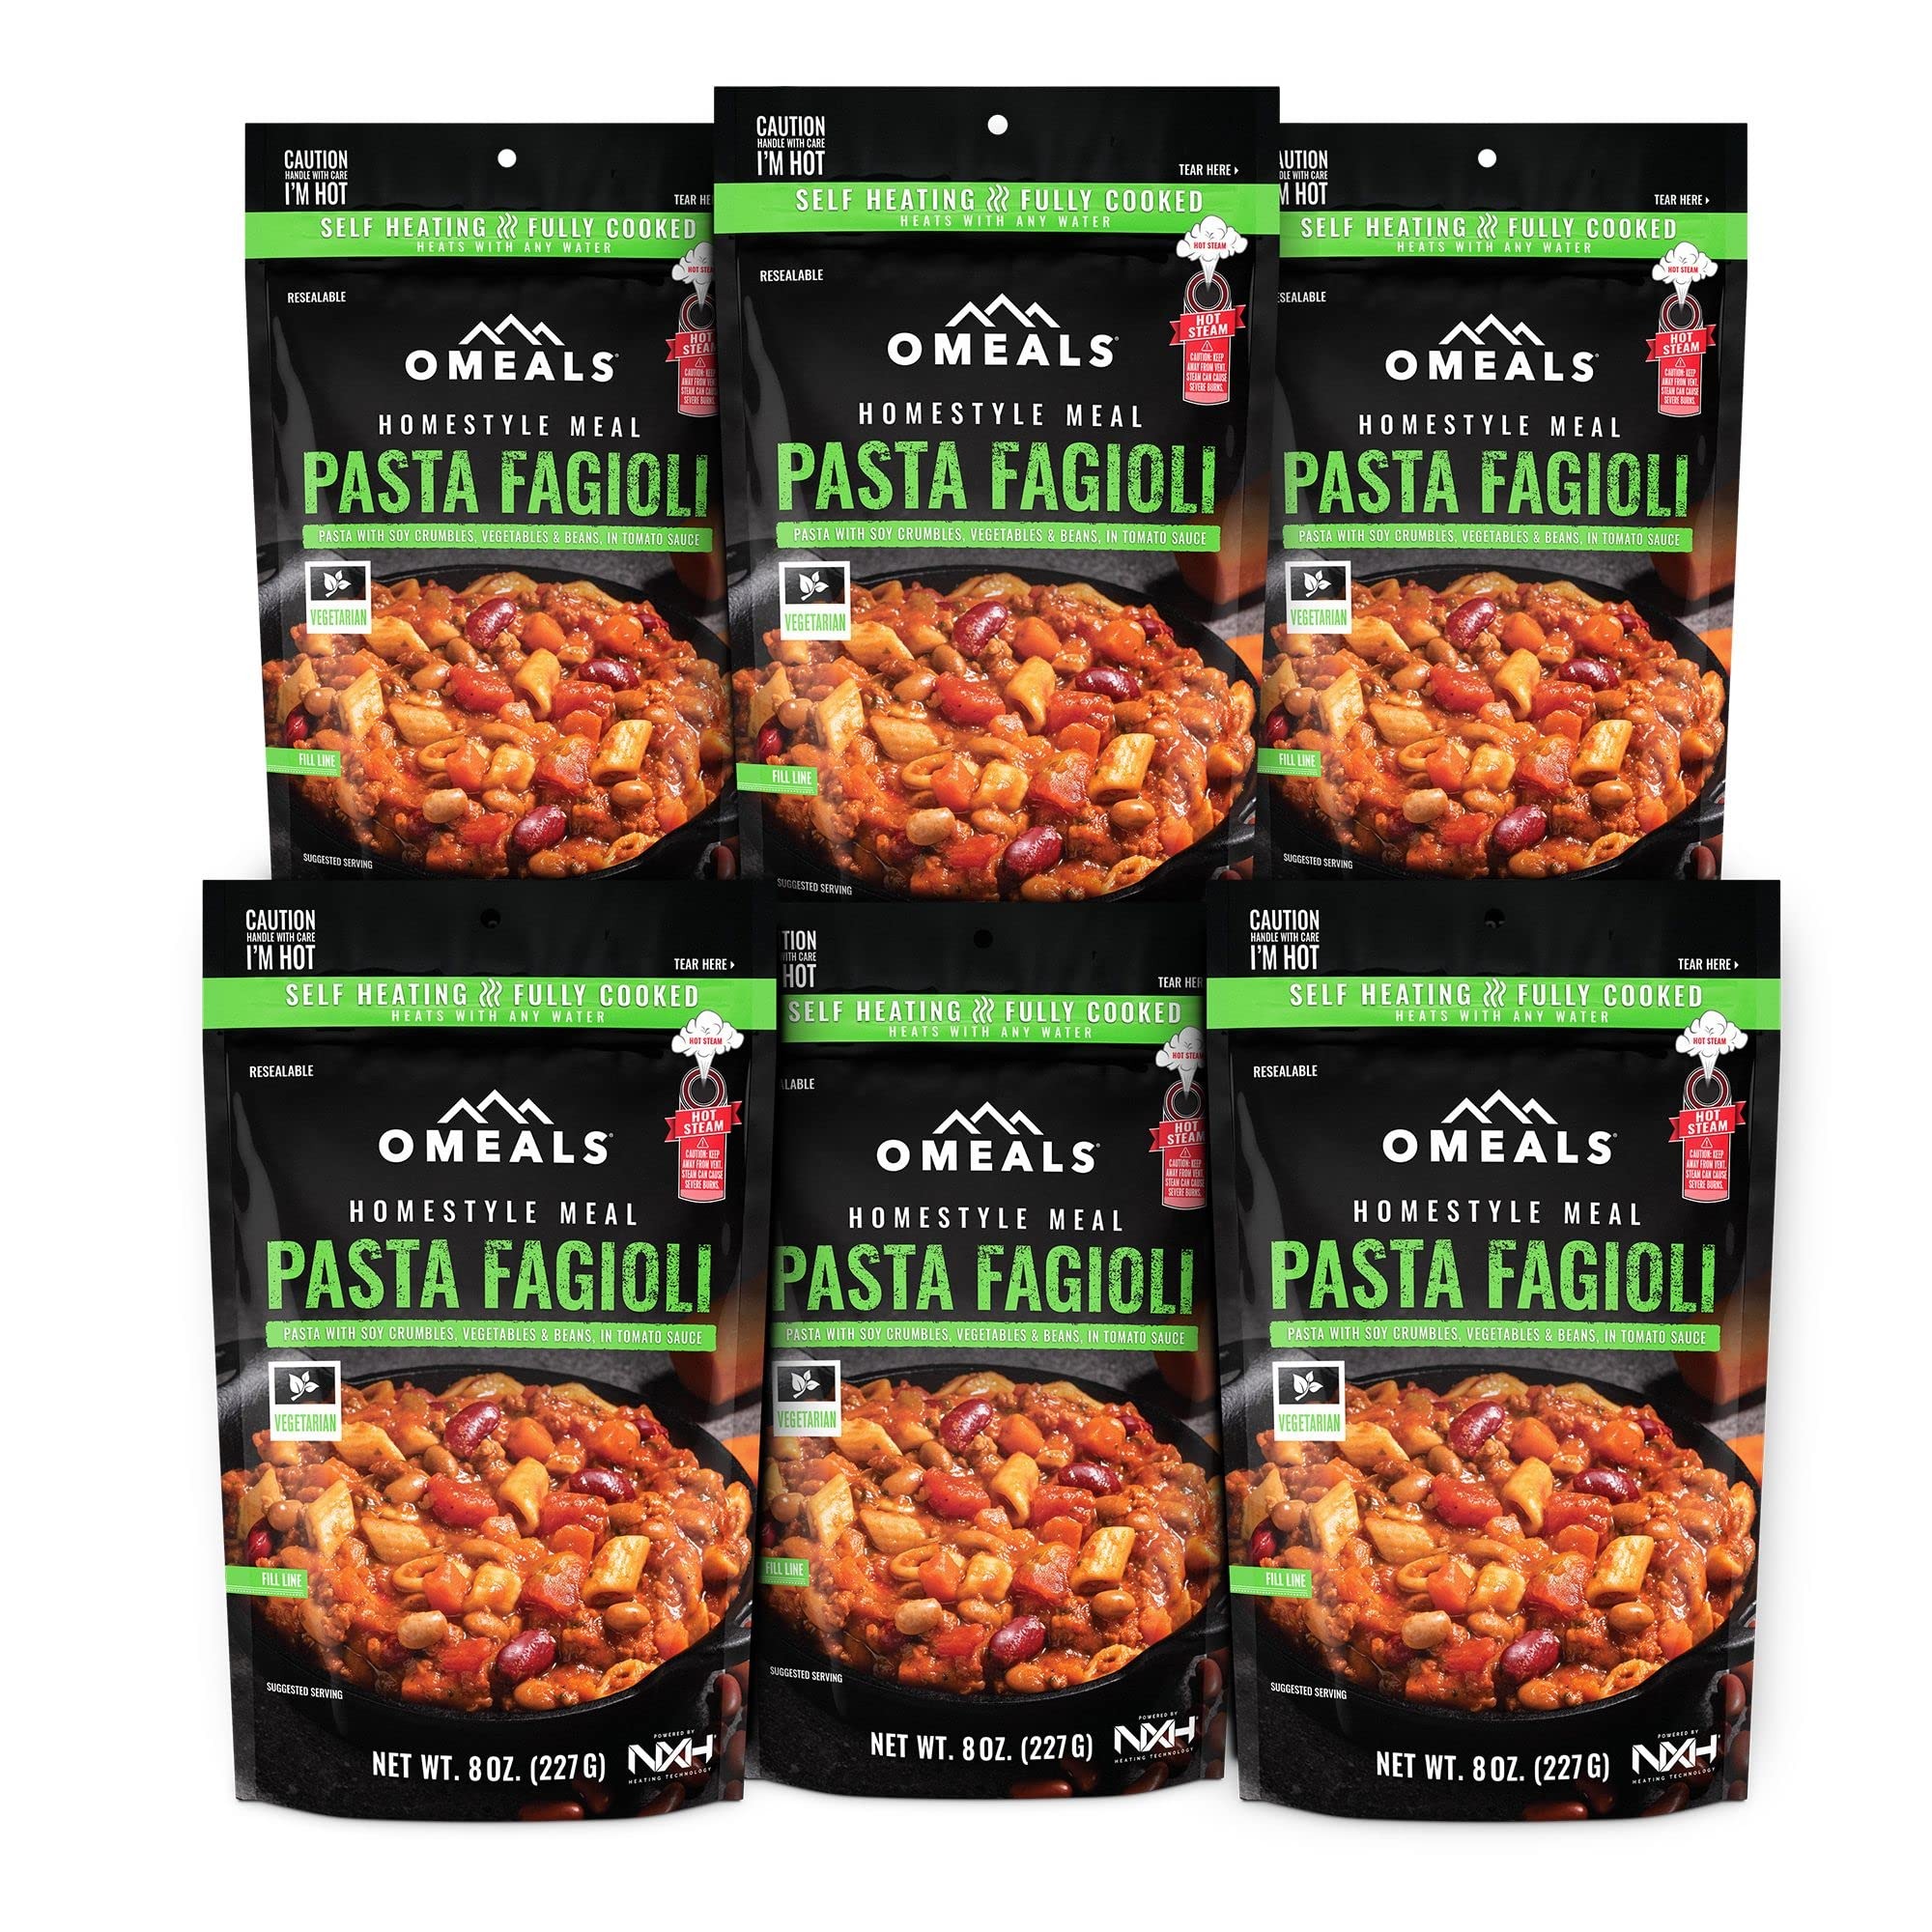
Item Name: OMEALS Pasta Fagioli Six Vegetarian MRE Sustainable Premium Outdoor Fully Cooked Meals w/Heater - Extended Shelf Life - No Refrigeration - Perfect for Travelers, Emergency Supplies - USA 6 Pack
Bullet Point 1: HOMESTYLE & WHOLESOME: Pasta Fagioli-vegetarian, healthy & delicious--never frozen or freeze dried. Hearty pasta, savory marinara, vegetarian soy crumbles, beans and parmesan cheese. All natural, high in fiber, low in cholesterol and zero trans fat.
Bullet Point 2: PORTABLE & CONVENIENT: Our specially patented pouch system is lightweight, pre-packaged w/utensils, tamper & water proof. Each meal kit can be eaten right out of the pouch minimizing meal prep & clean up time. No refrigeration or hydration needed!
Bullet Point 3: SELF HEATING: Cold? Hungry? No stove? Our self heating system is state of the art and powered by NHX Heating Technology. Tested & certified, safe in confined spaces, non-flammable, odorless & non-toxic. Add any liquid and enjoy a hot meal in 5 minutes!
Bullet Point 4: EXTENDED SHELF LIFE: Be prepared for life’s unexpected circumstances and be stocked with OMEALS emergency shelf stable meals. Shelf life and fresh food guaranteed for three years or more with proper storage.
Bullet Point 5: TRUSTED BRAND: Made in the USA, our team of outdoorsmen, athletes & chefs have worked together to deliver premium and HACCP certified meals ready to eat food components. Serving travelers, nature lovers, emergency, humanitarian groups & more.
Product Description: OMEALS Pasta Fagioli-Vegetarian-MRE-Extended Shelf Life-Fully Cooked w/Heater-Perfect for Outdoor Enthusiasts, Travelers, Emergency Supplies-USA Made
Value: 6.0
Unit: Count

Price: 74.99